8th Street station (Hudson–Bergen Light Rail)

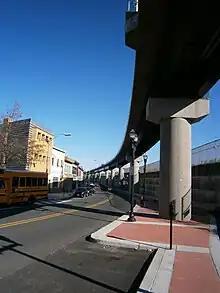
The single-track viaduct built to reach 8th Street station from 22nd Street station in Bayonne

In October 2004, New Jersey Transit released designs for the new 8th Street station. Joseph Doria, the Mayor of Bayonne, announced that the new station would be made into a replica of the former Central Railroad depot. Doria stated that an elevator would be installed to meet the new elevated track, which would be completed within 30 months from 22nd Street. The new station would include a single island platform with windscreen shelter, accessible from the replica station depot. However, New Jersey Transit stated via a spokesperson that would be several years before the station would open and had no estimate for how much the extension would cost.